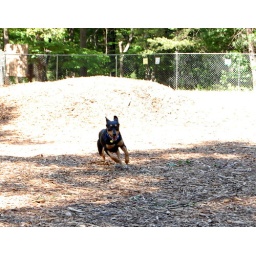
Friends dog running at a dog park in Greensoboro